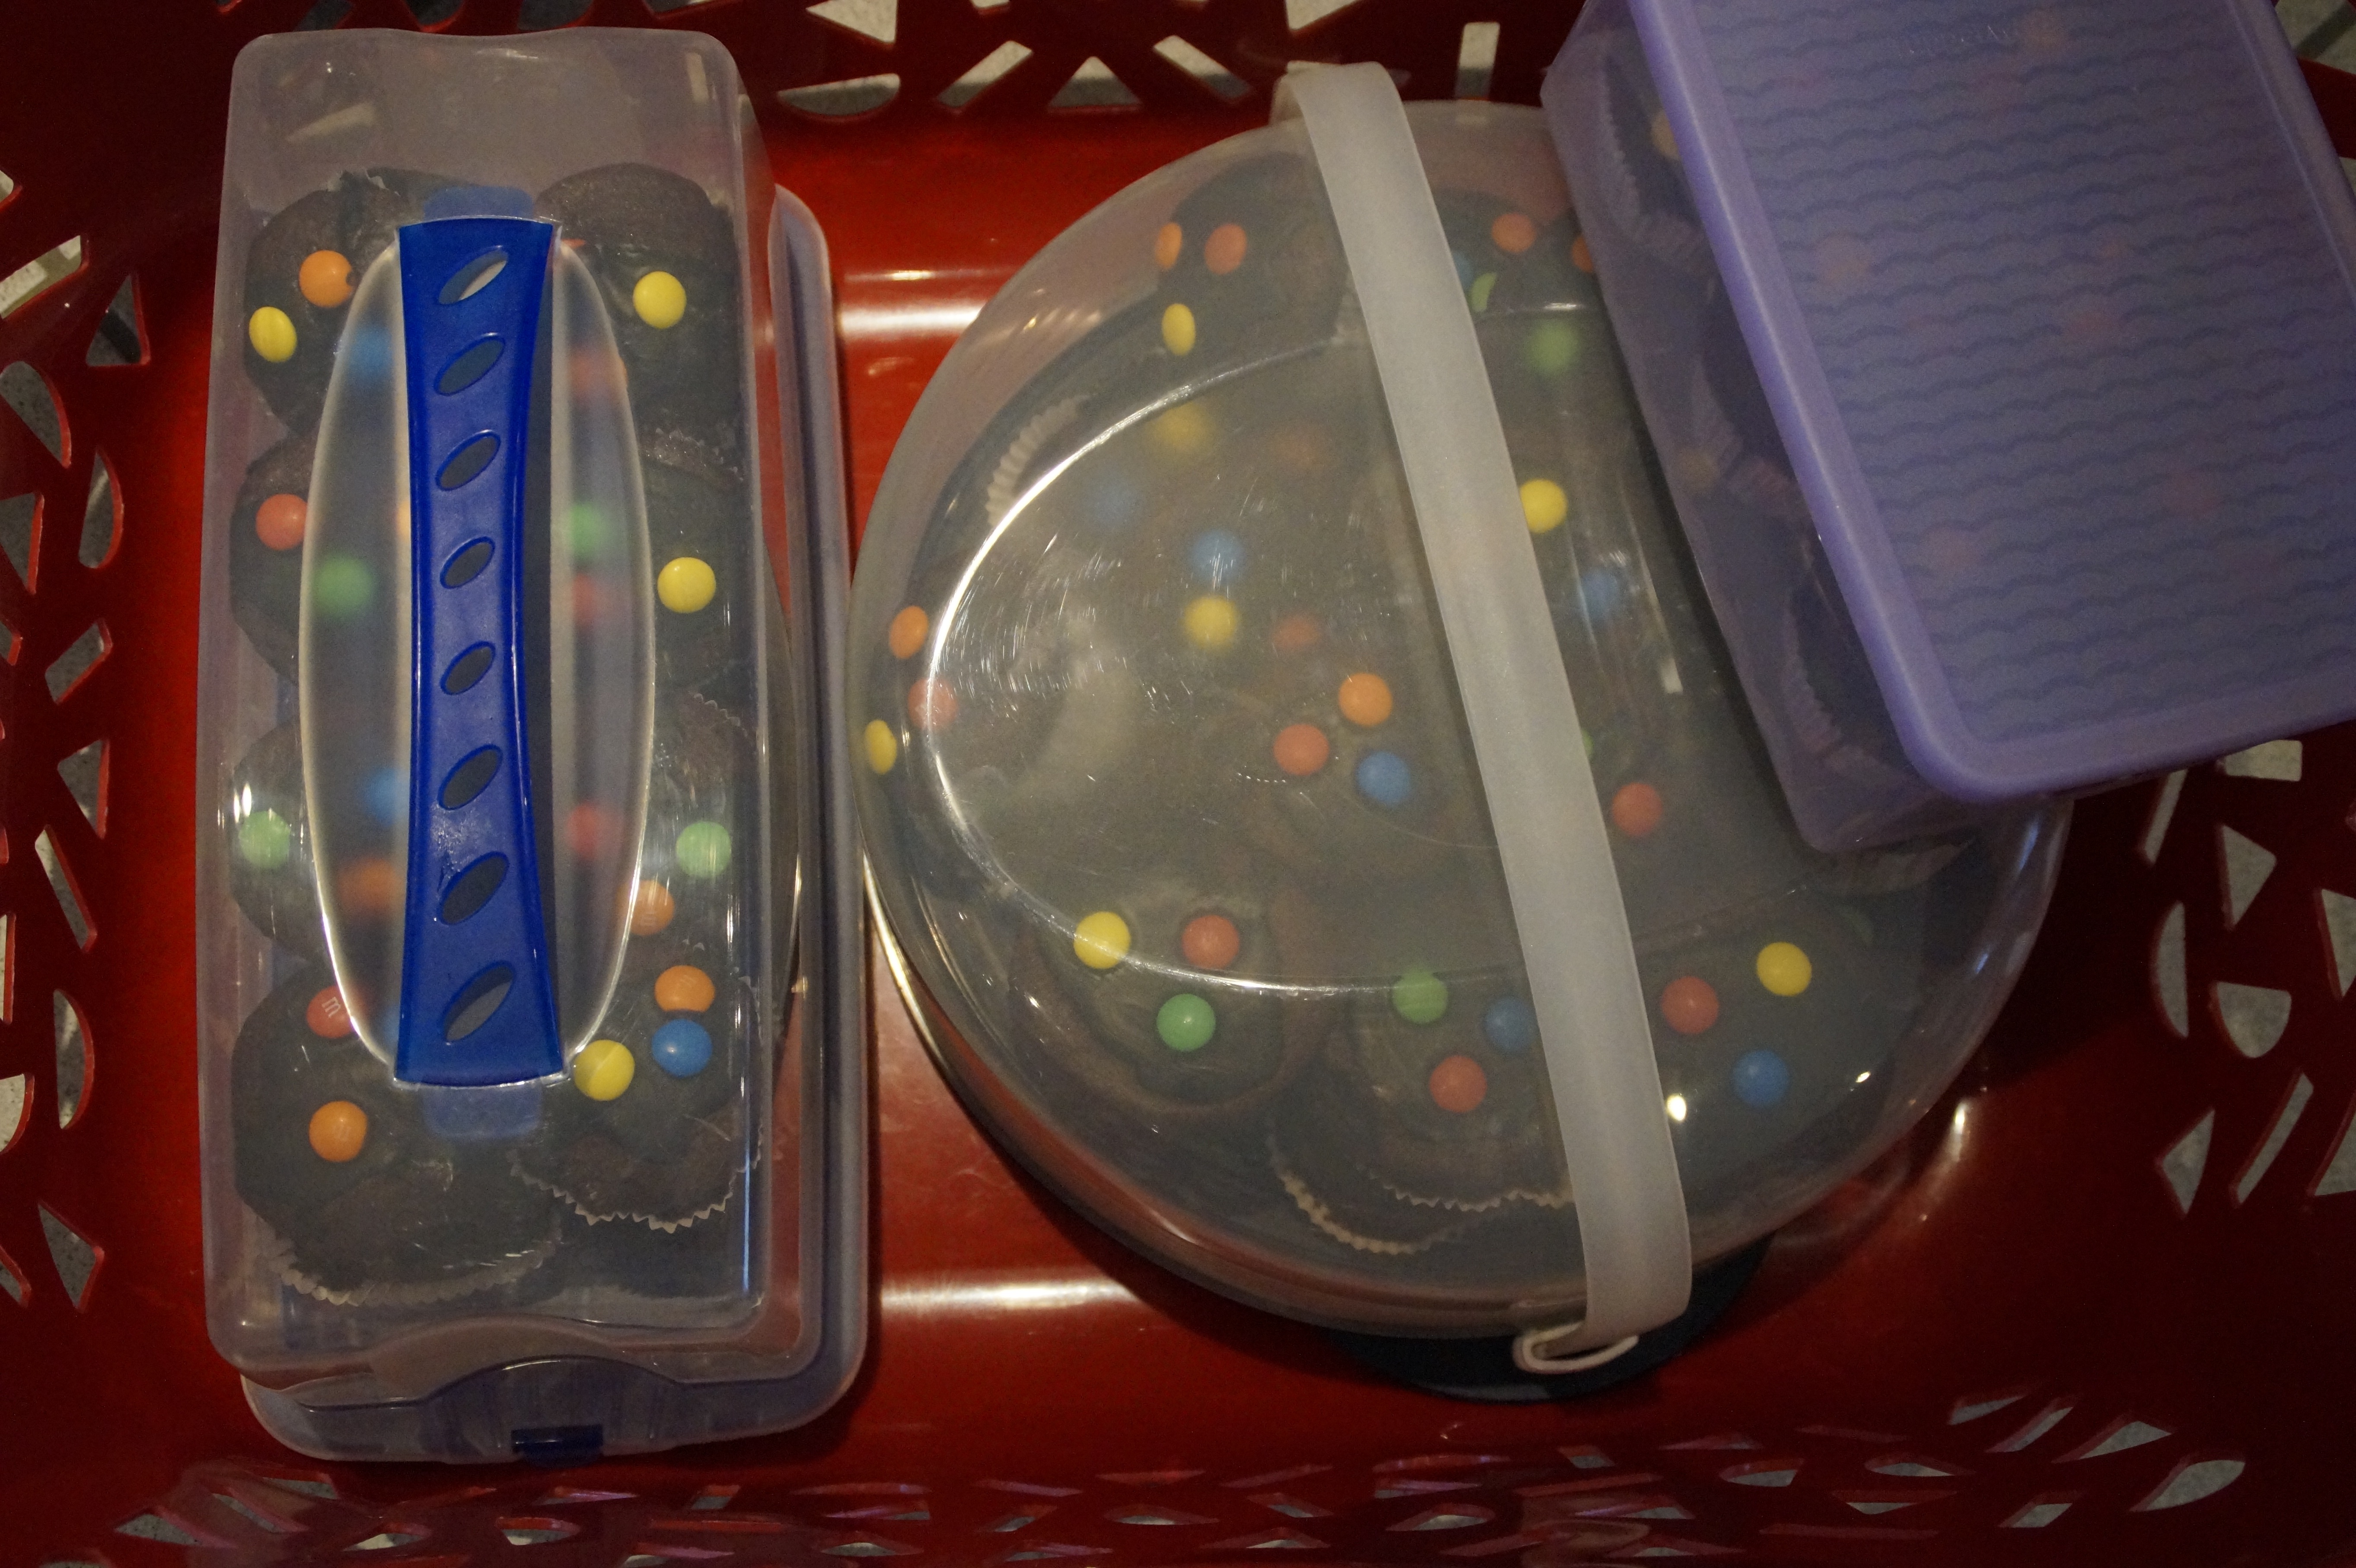
hand, technology, glass, color, gadget, blue, lighting, mobile phone, cake, storage, decorated, shape, many, donation, mass, muffins, portable communications device, cake donation, cake platters, tupper